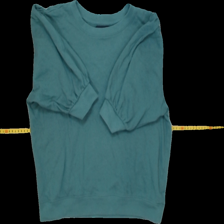
View: front
Type: Sweater
Category: Ladies
Brand: Not Applicable
Colors: Green
Material: 100% cotton
Cut: Regular, C-collar
Size: M
Trend: No trend
Stains: No
Price range: 50-100
Recommended usage: Reuse